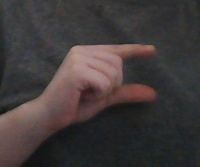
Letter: dal